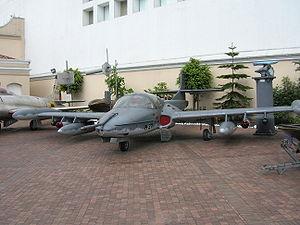
En aéronautique, un corps étranger, ou débris, désigne tout type de substance, de débris ou d'élément, mécanique ou non, étant totalement étranger à un aéronef ou un système mais pouvant lui causer des dommages.